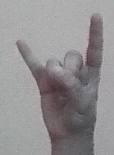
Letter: la